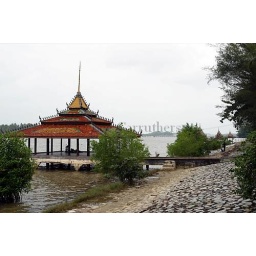
One of many buildings at Wat Chonlathara Singhe in Tak Bai, Narathiwat, Thailand. The river is the Tak Bai river.